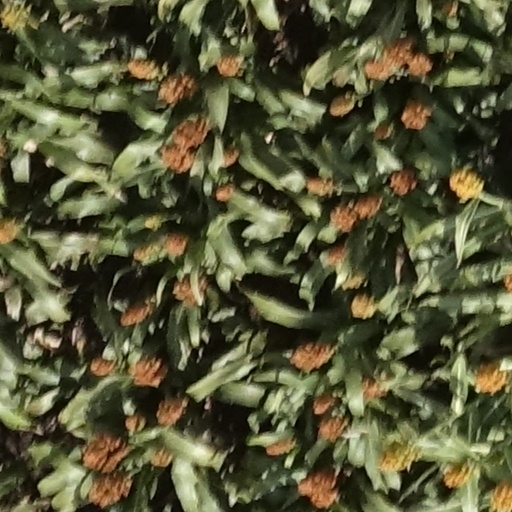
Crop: sorghum